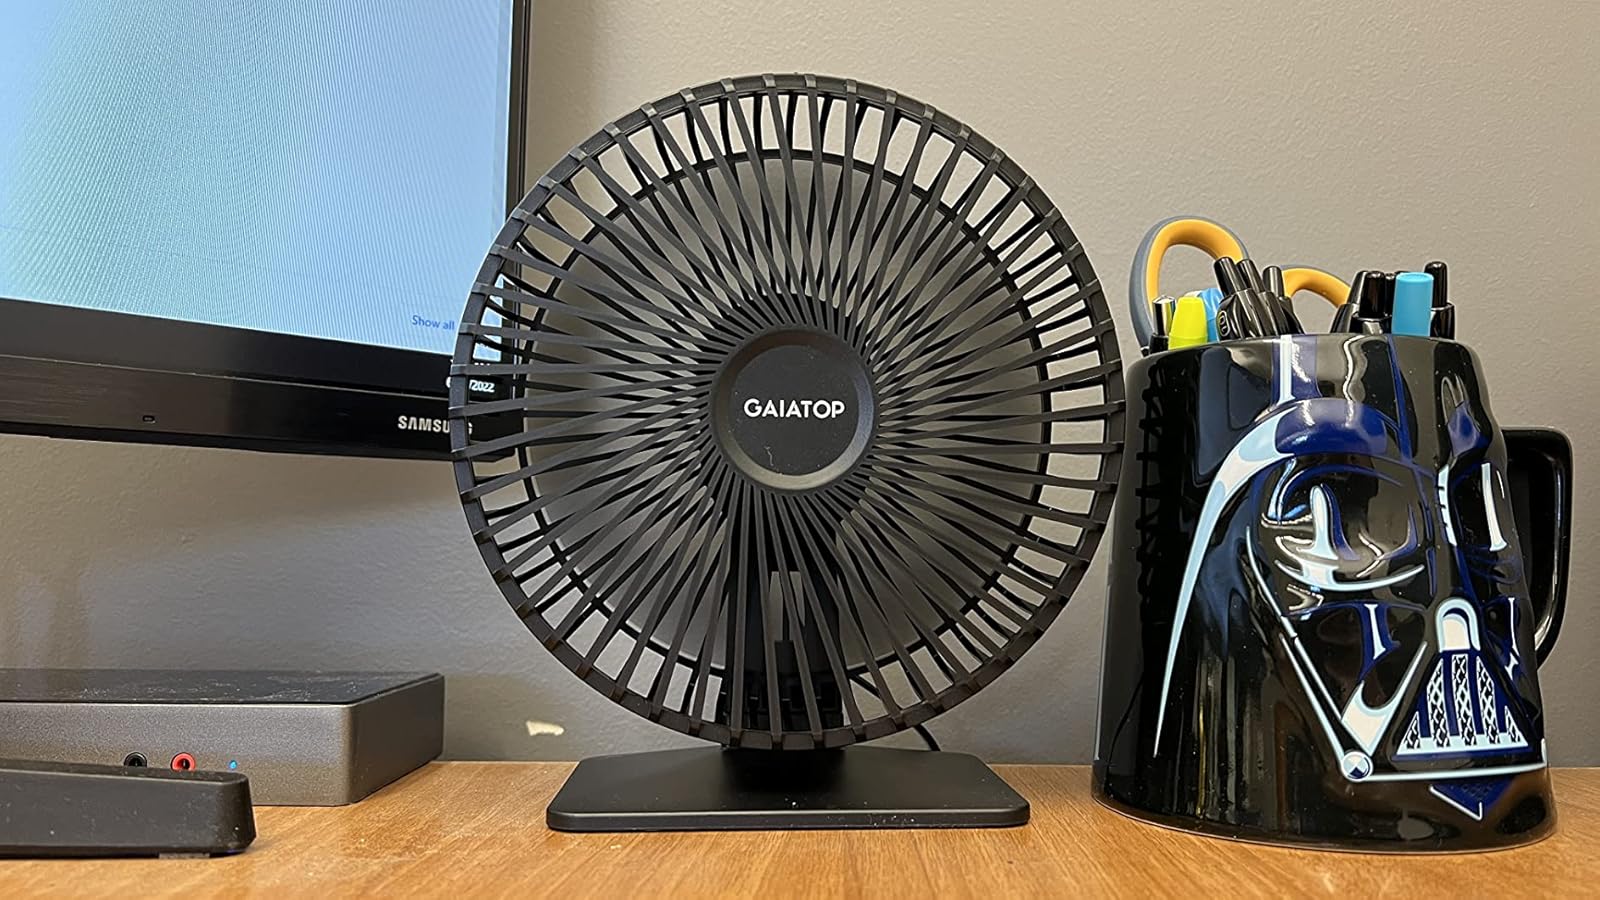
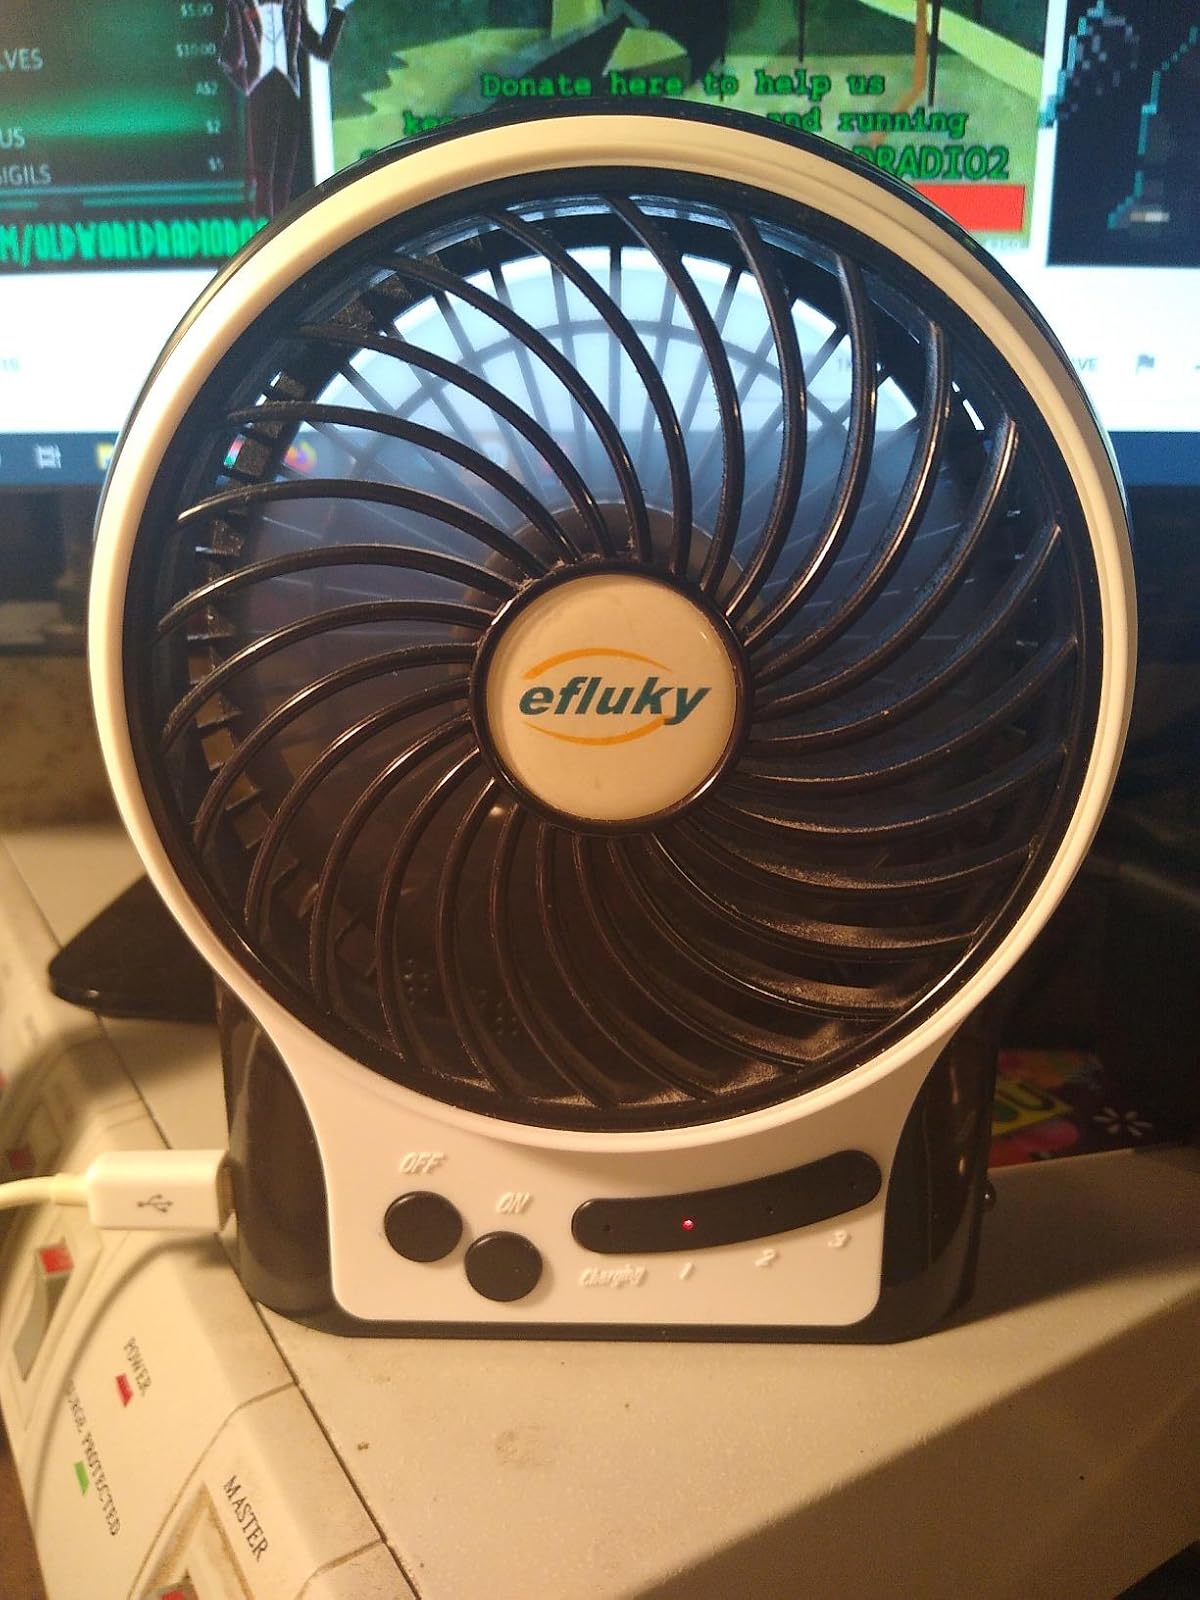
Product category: fan
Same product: no